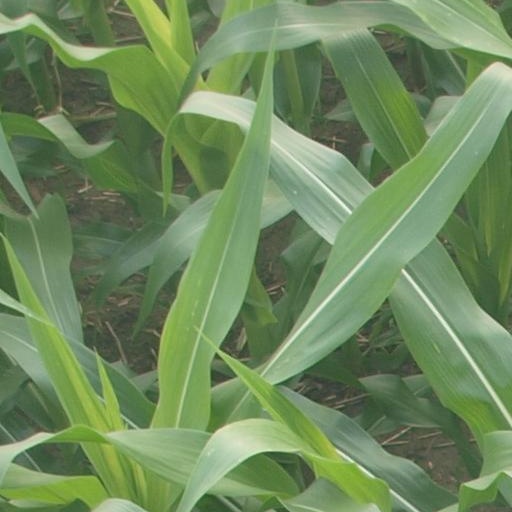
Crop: maize; corn